US Standard Light Rail Vehicle

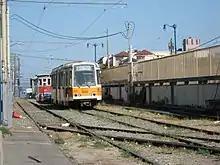
Retired Muni Boeing Vertol US SLRV #1264 stored at the Duboce Yard in San Francisco in 2007. This car was scrapped in 2016.

One of the largest issues was simply that the Boeing SLRV was a "compromise" car. Both Boston and San Francisco had very different needs for the SLRV: Boston needing a more traditional streetcar, while San Francisco needed a more specialized car for its Muni Metro subway. Because the San Francisco cars would use station platforms at both street level (surface stations) and high level (underground), the vehicle steps needed to switch between the two modes. This became a passenger flow problem since the Muni cars could only use the two center doors on the SLRVs in the subway: the front end of the car curved away from the high-level platforms too much to allow passengers to safely board or alight the cars. The narrow front end, in turn, was required by Boston so the SLRV could navigate the tight curves in the MBTA's 1897-vintage subway.